Battle of Moscow (film)

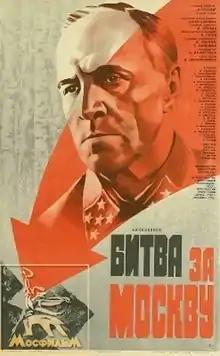
A poster of the film.

The Battle of Moscow (Russian: "Битва за Москву", "Bitva za Moskvu") is a 1985 Soviet two-part war film, presenting a dramatized account of the Battle of Moscow during the Second World War, and the events preceding it. The two films were a SovietEast GermanCzechoslovakVietnamese co-production, directed and written by Yuri Ozerov. It was made in time for the 40th anniversary of the Allied victory over Nazi Germany and the 20th anniversary of the proclamation of the Victory Day holiday and Moscow's declaration as a Hero City.